Star Axis

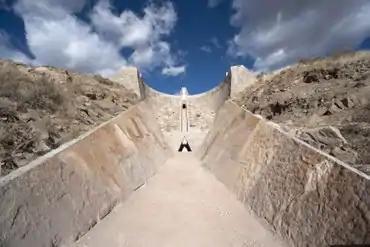
Charles Ross, "Star Axis". Looking north toward the entrance to the Star Tunnel, a stairway exactly parallel to Earth's axis; earth, sandstone, granite, concrete, bronze, stainless steel; 11 stories high, 0.1 mile wide; (1971–in progress).

Ross conceived "Star Axis" in 1971, as an outgrowth of his work on a series of drawings about the Egyptian pyramids and their star alignments, which piqued an interest in the geometry of earth-star alignments, particularly the south-to-north celestial pole. He spent the next five years making drawings, consulting with astronomers and engineers, and searching the American southwest for a place within open, vast land that suggested "standing at the boundary between the Earth and the stars." In 1976, he discovered the project's site in the New Mexico desert. While driving on backroads of a private ranch, he was approached by a cowboy on horseback whose father owned the vast expanse of land; he soon secured the use of a 400-acre parcel with the owner, W.O. Culbertson Jr., a former state representative, cattle rancher and member of the National Cowboy Hall of Fame, who to Ross's surprise, sparked to his idea for a naked-eye observatory. Ross told the "New York Times"'s Kay Larson that he picked this site, "because the land and sky seemed equal in weight... This piece is about having your feet on the ground and your head in the sky."